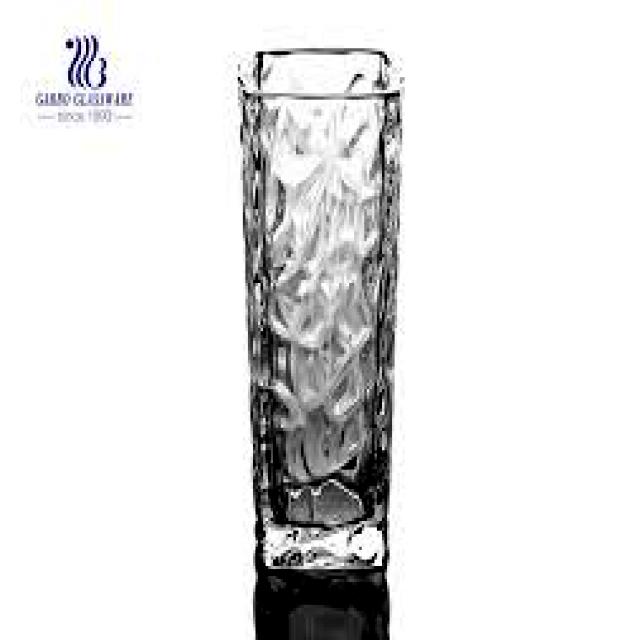
Label: Glass